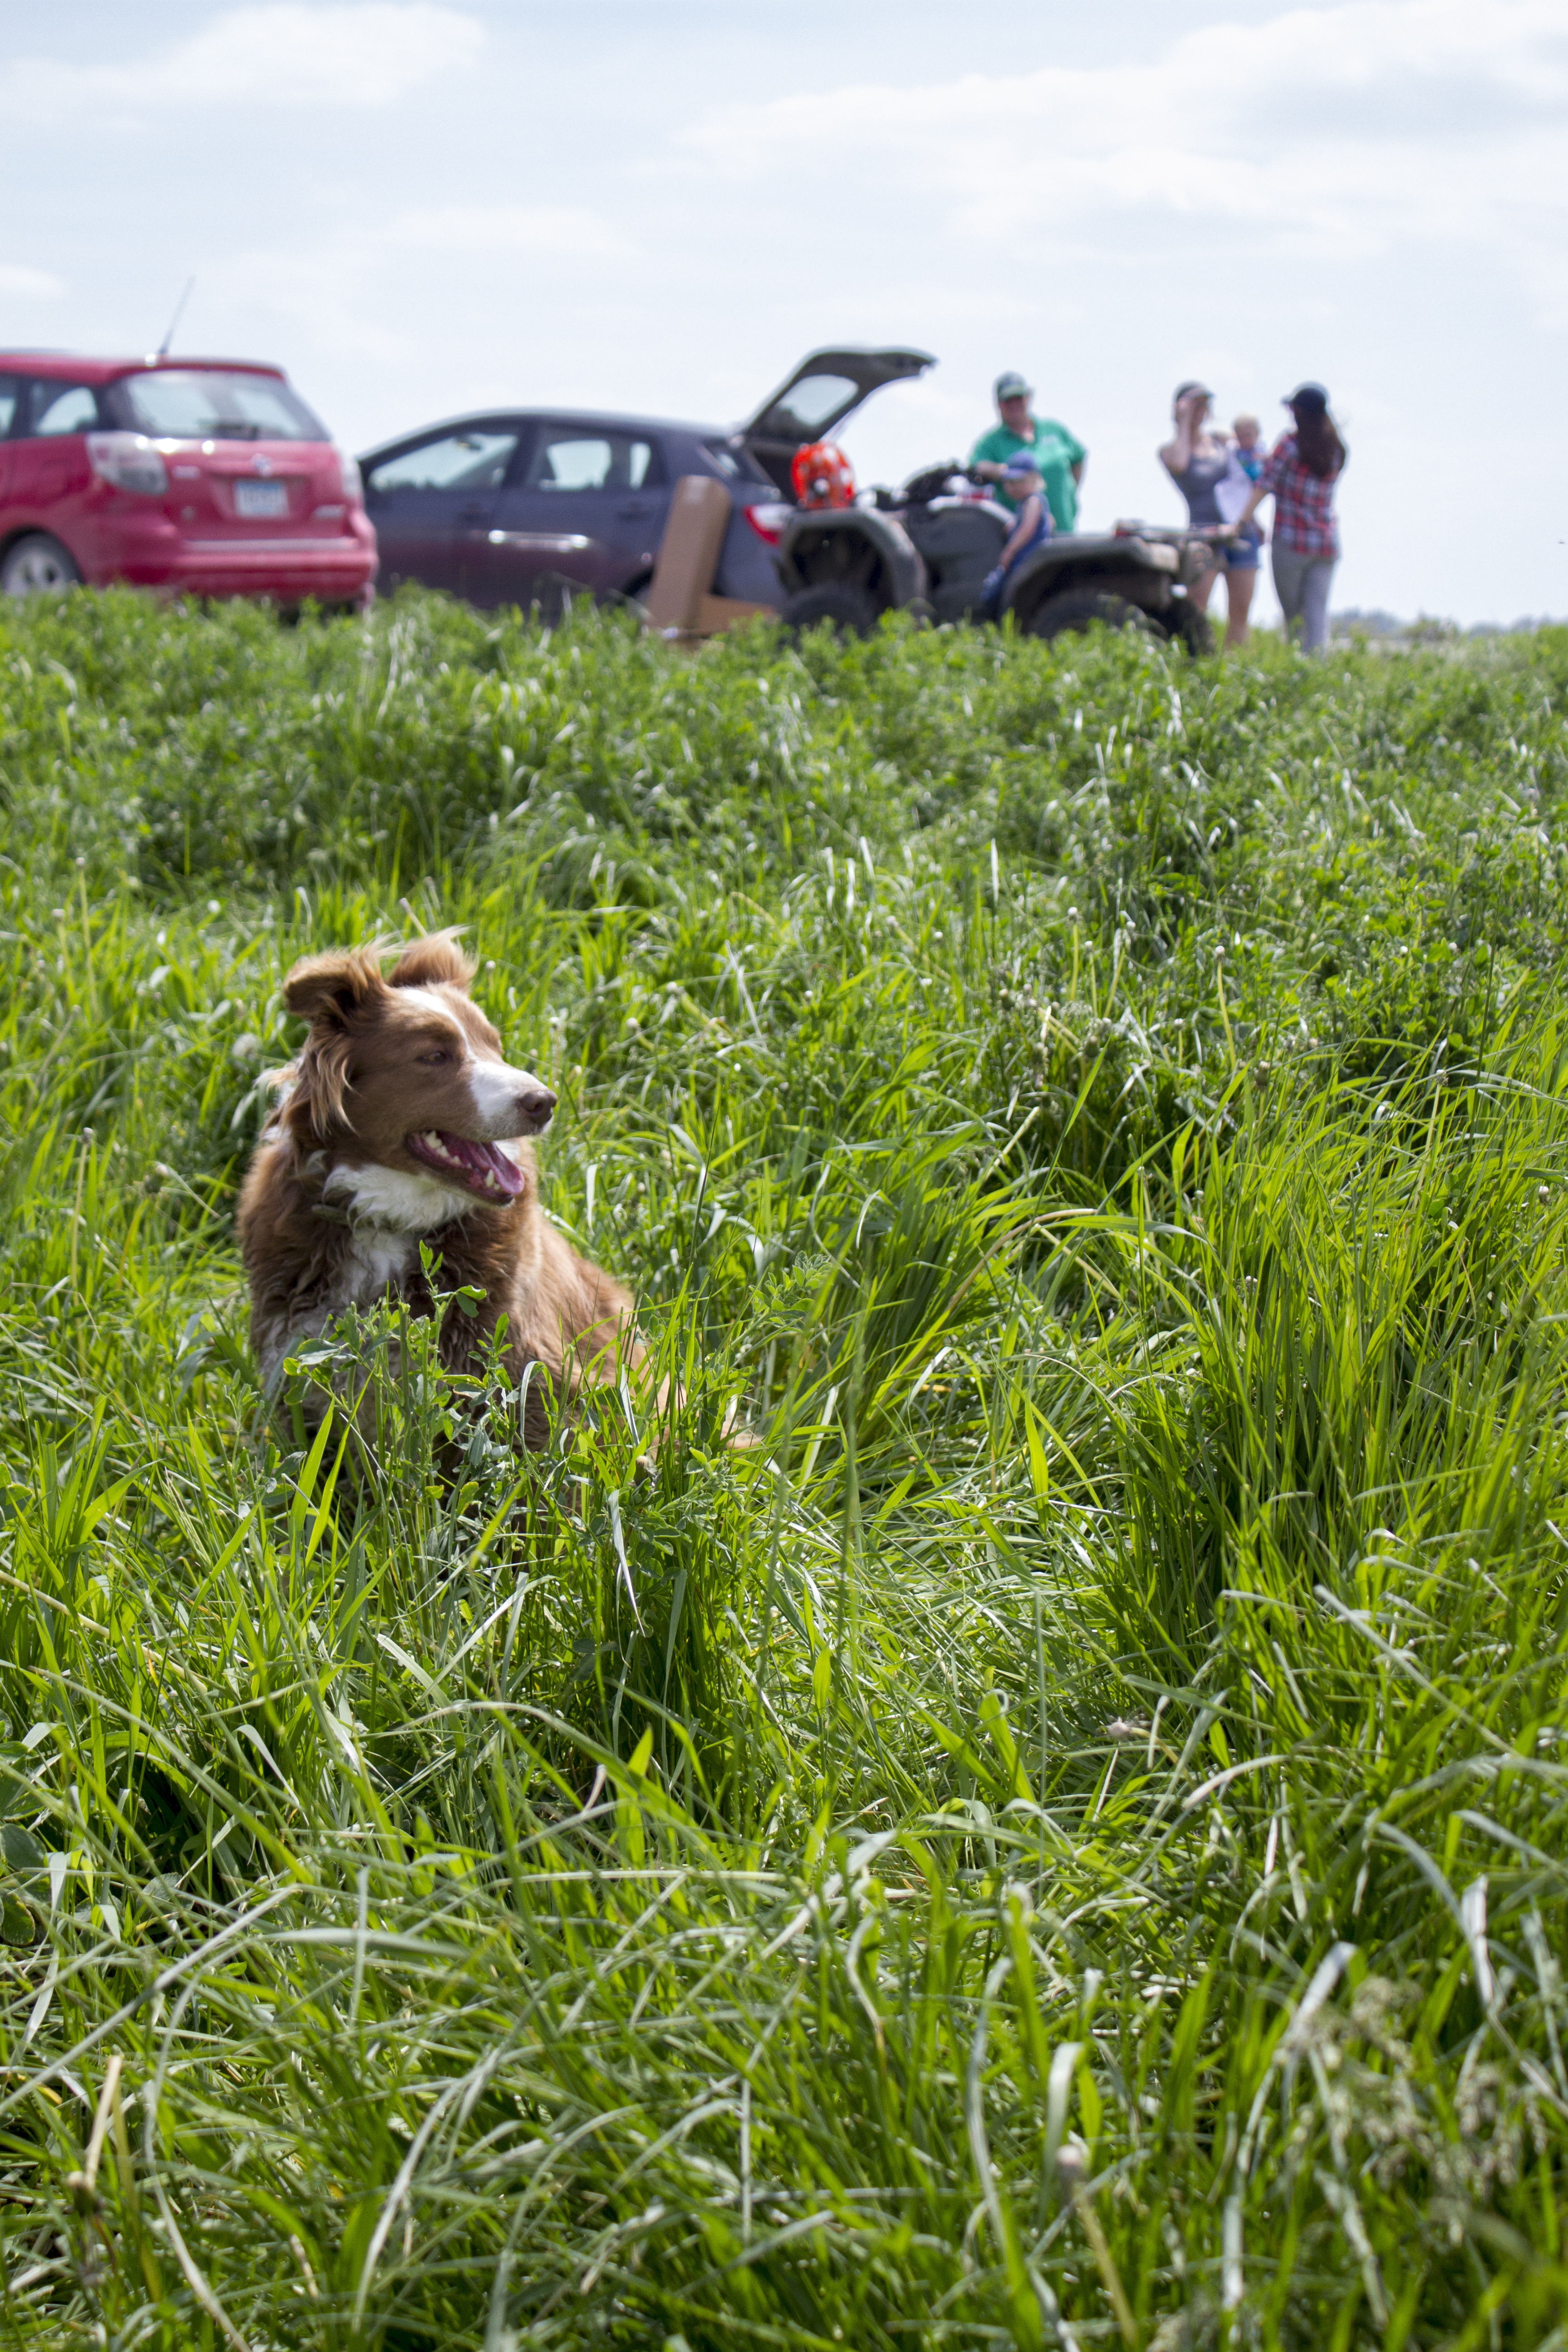
grass, field, lawn, meadow, flower, dog, canine, mammal, grass family, dog like mammal